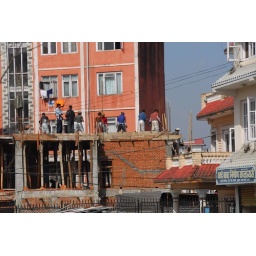
No concrete pumping trucks in Nepal. Concrete is mixed on the ground and then passed from person to person in baskets!